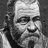
Emotion: neutral